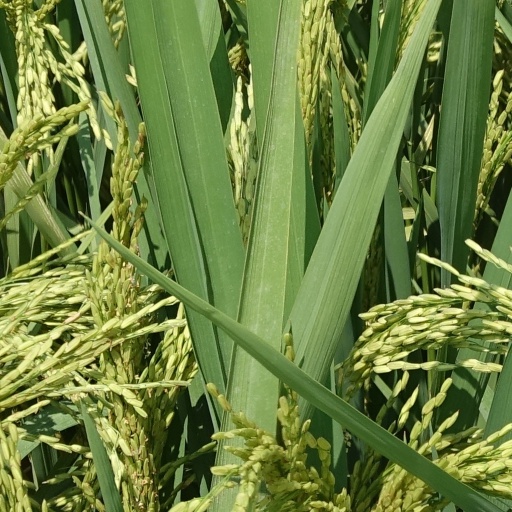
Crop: rice